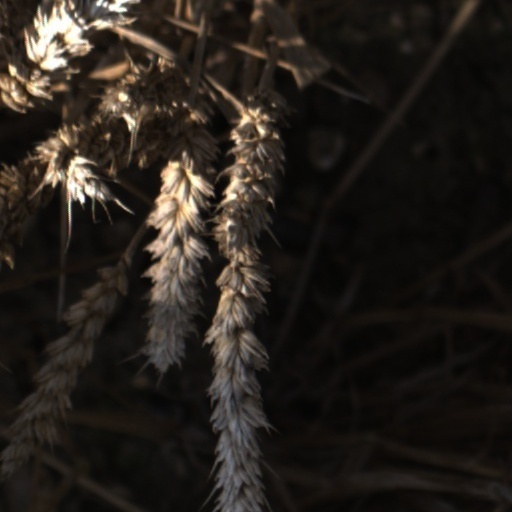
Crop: wheat